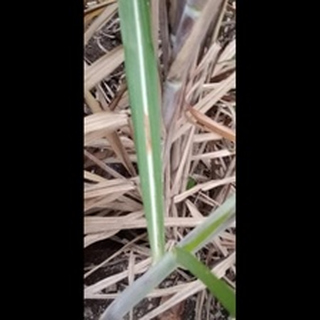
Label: sugarcane_red_rot